Henry Levy House

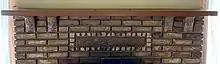

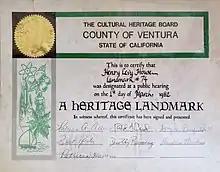
Henry Levy House Heritage Landmark Certificate

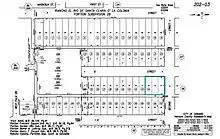

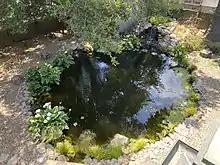
The koi pond at the Henry Levy House in Oxnard, CA

In the 1940s, a large master suite was added onto the second floor. In the early 2000s, the kitchen was remodeled and modernized, and a fence installed around the property. In 2020, a large koi pond was installed in the backyard.